Milk-Bone

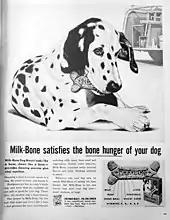
1959 Milk-Bone ad

Sometime between 1915 and 1926, the biscuit was simply named "Milk-Bone", owing to the high composition of cow's milk. In 1931, the bakery was acquired by the National Biscuit Company (now Nabisco). The biscuit was the only Bennett product carried over after the acquisition.